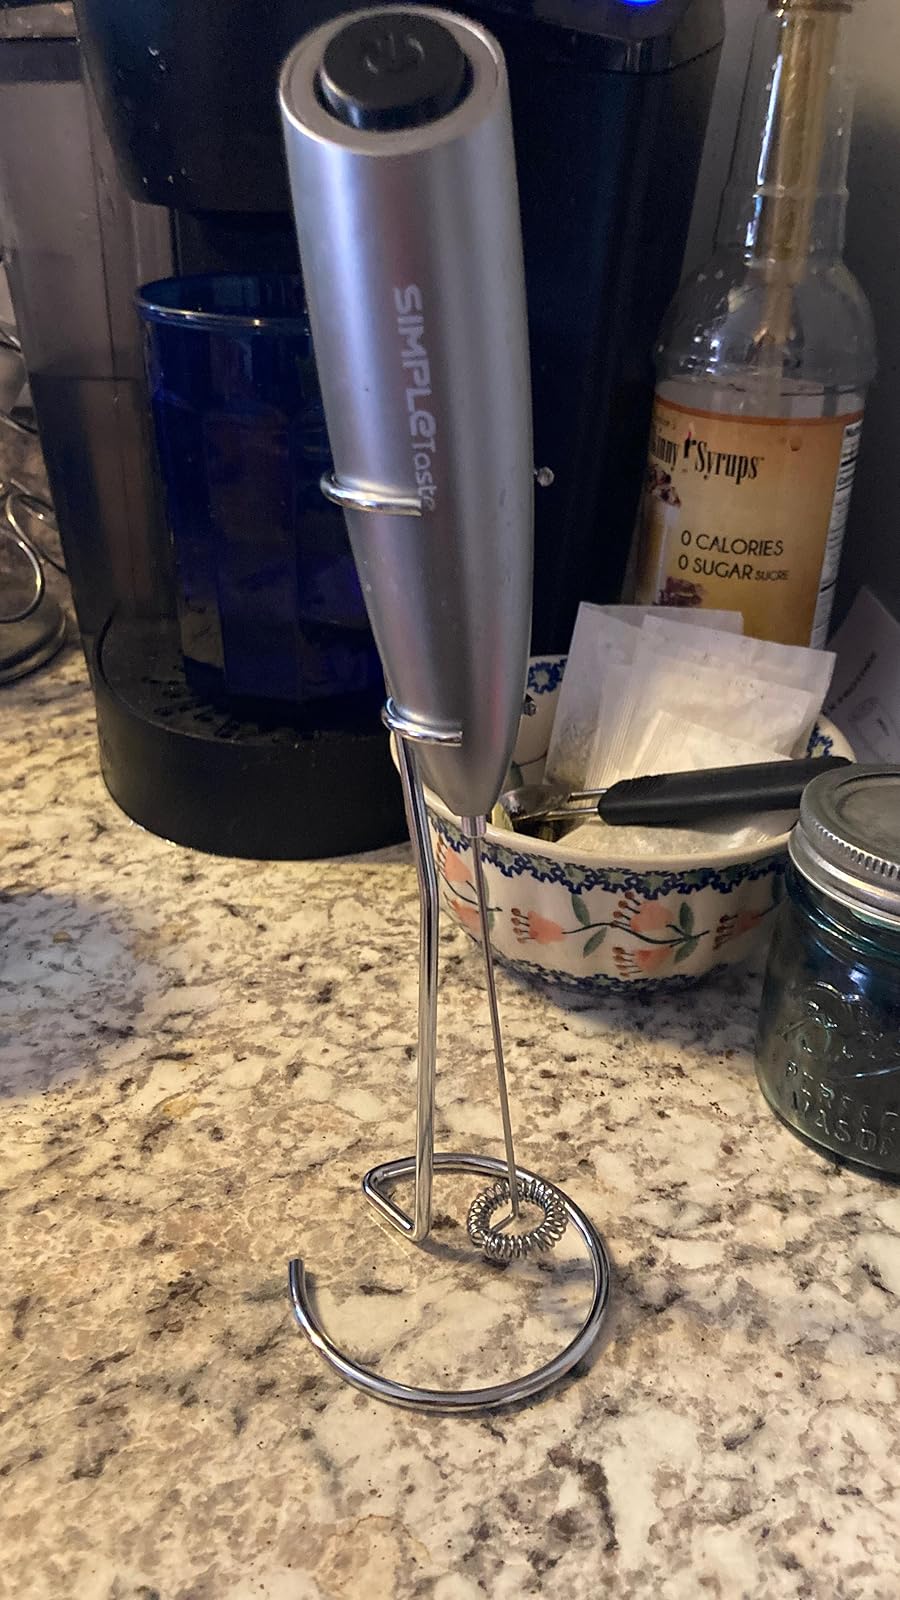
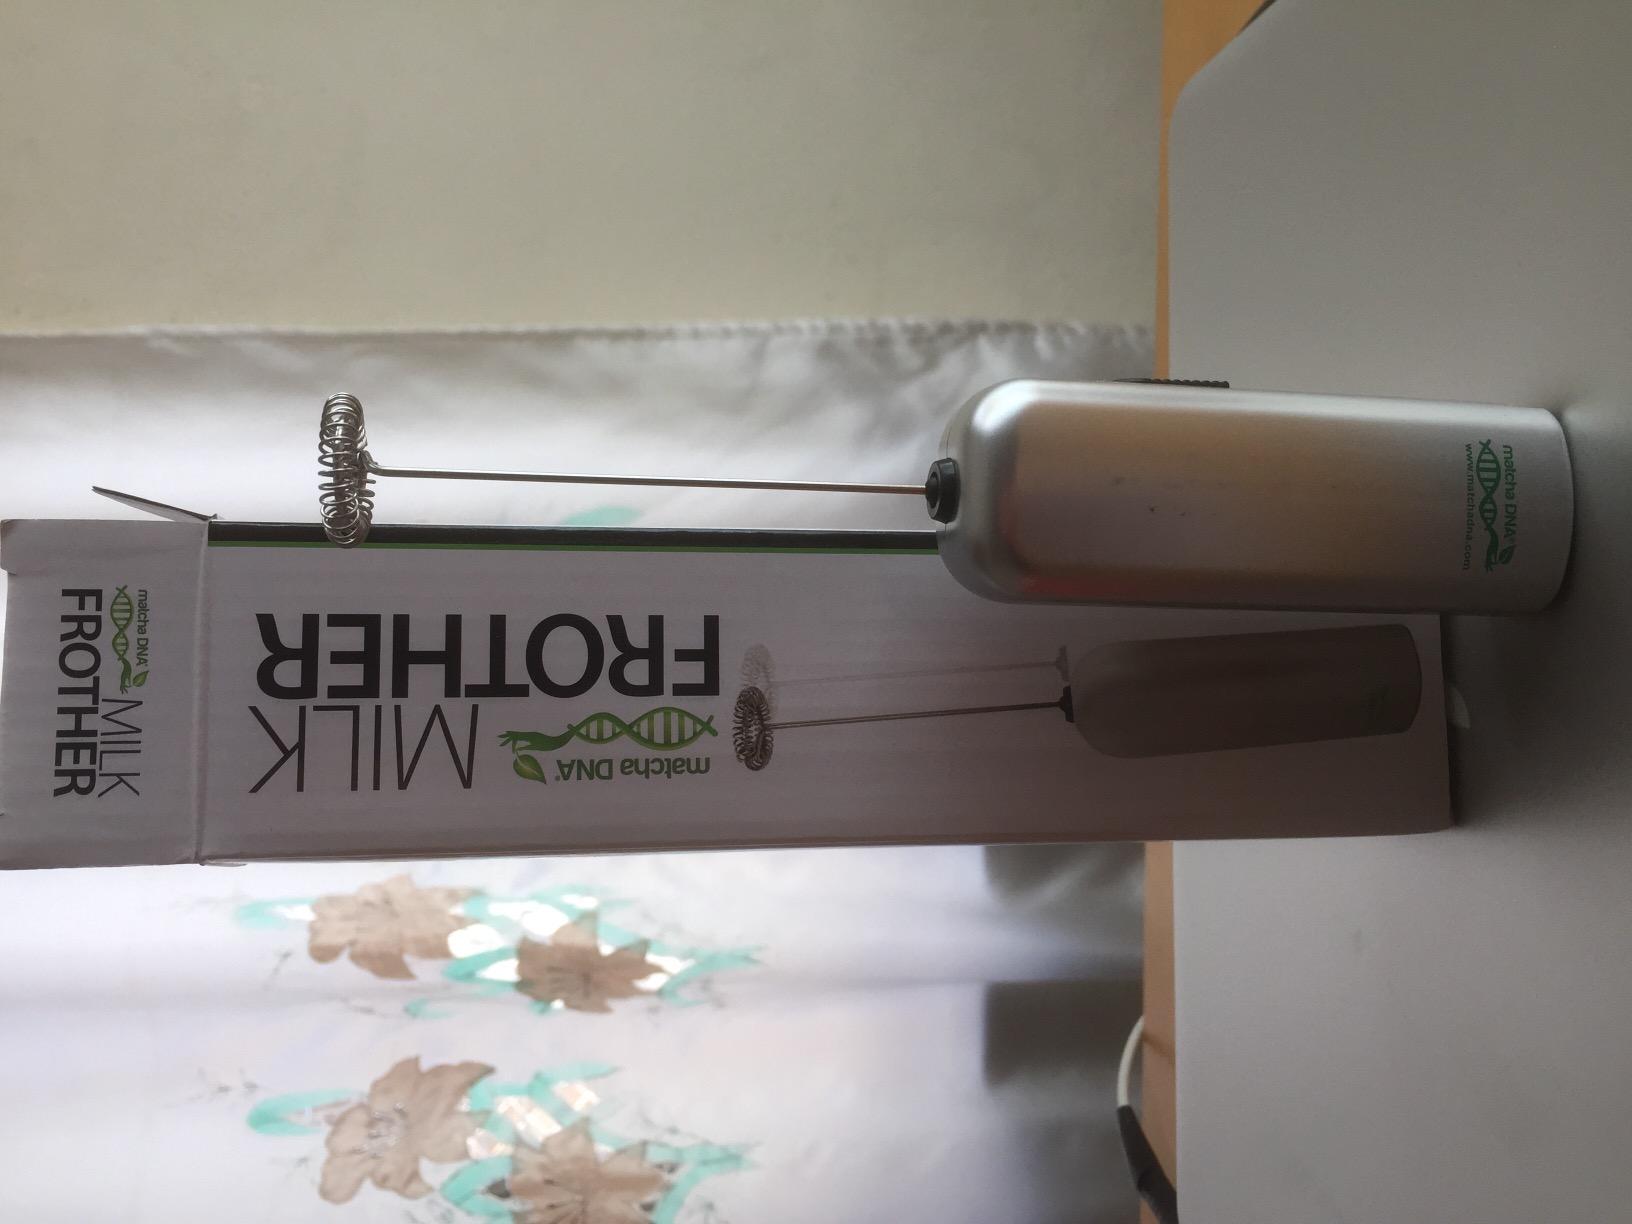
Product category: items_mixer
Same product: no